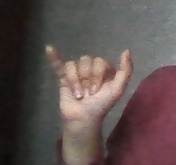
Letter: ya